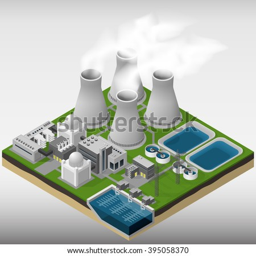
isometric illustration of a nuclear power plant .